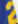
Number: 2